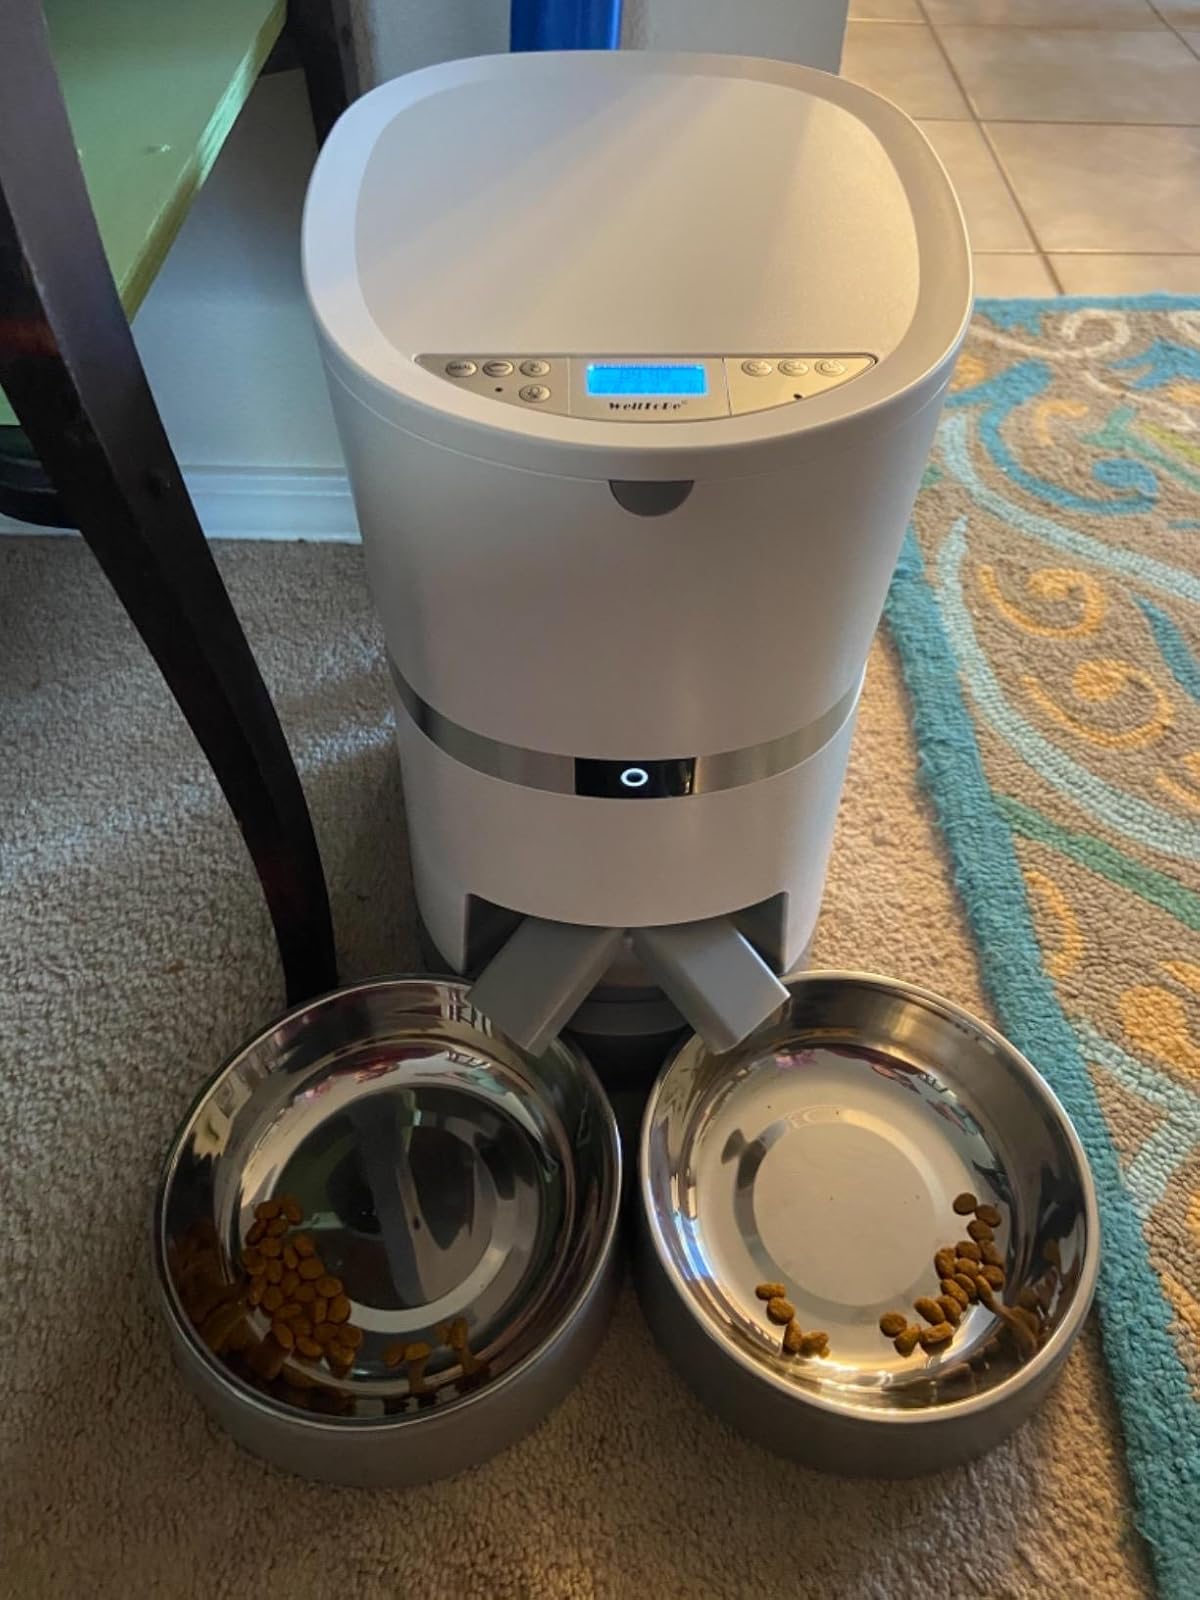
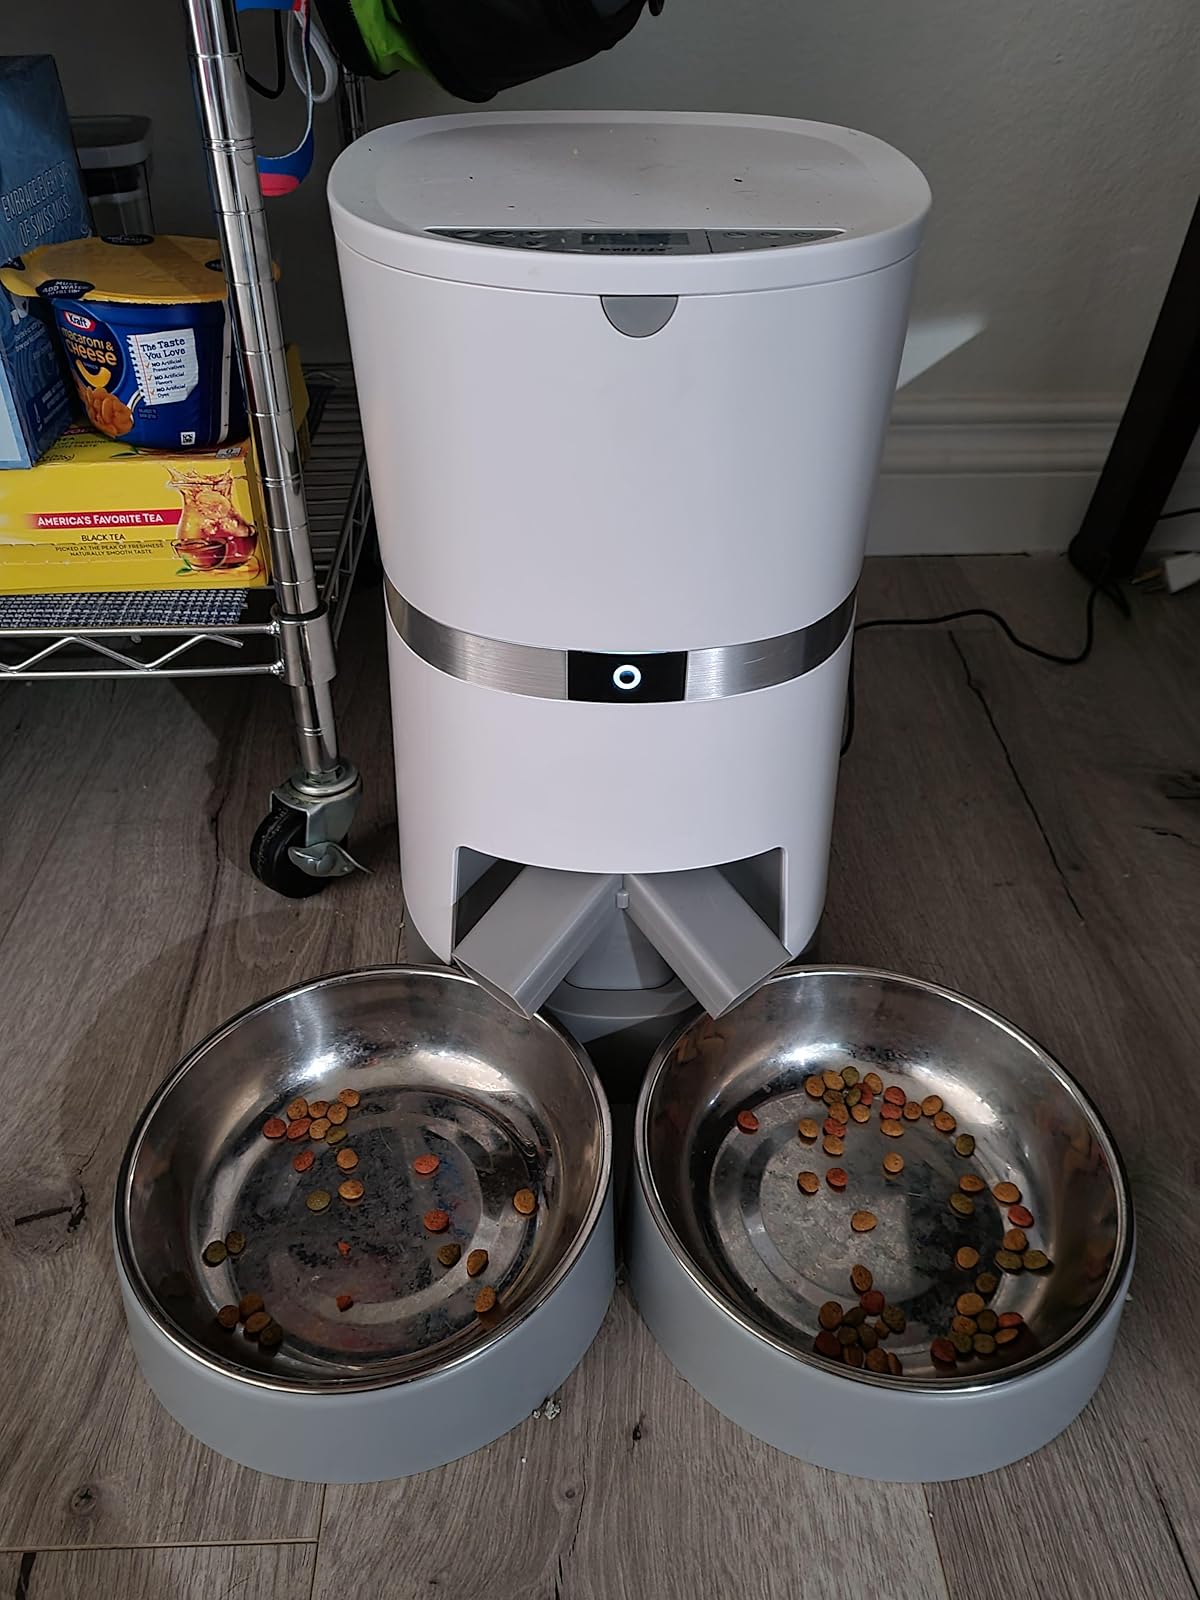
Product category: items_feeder
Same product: yes